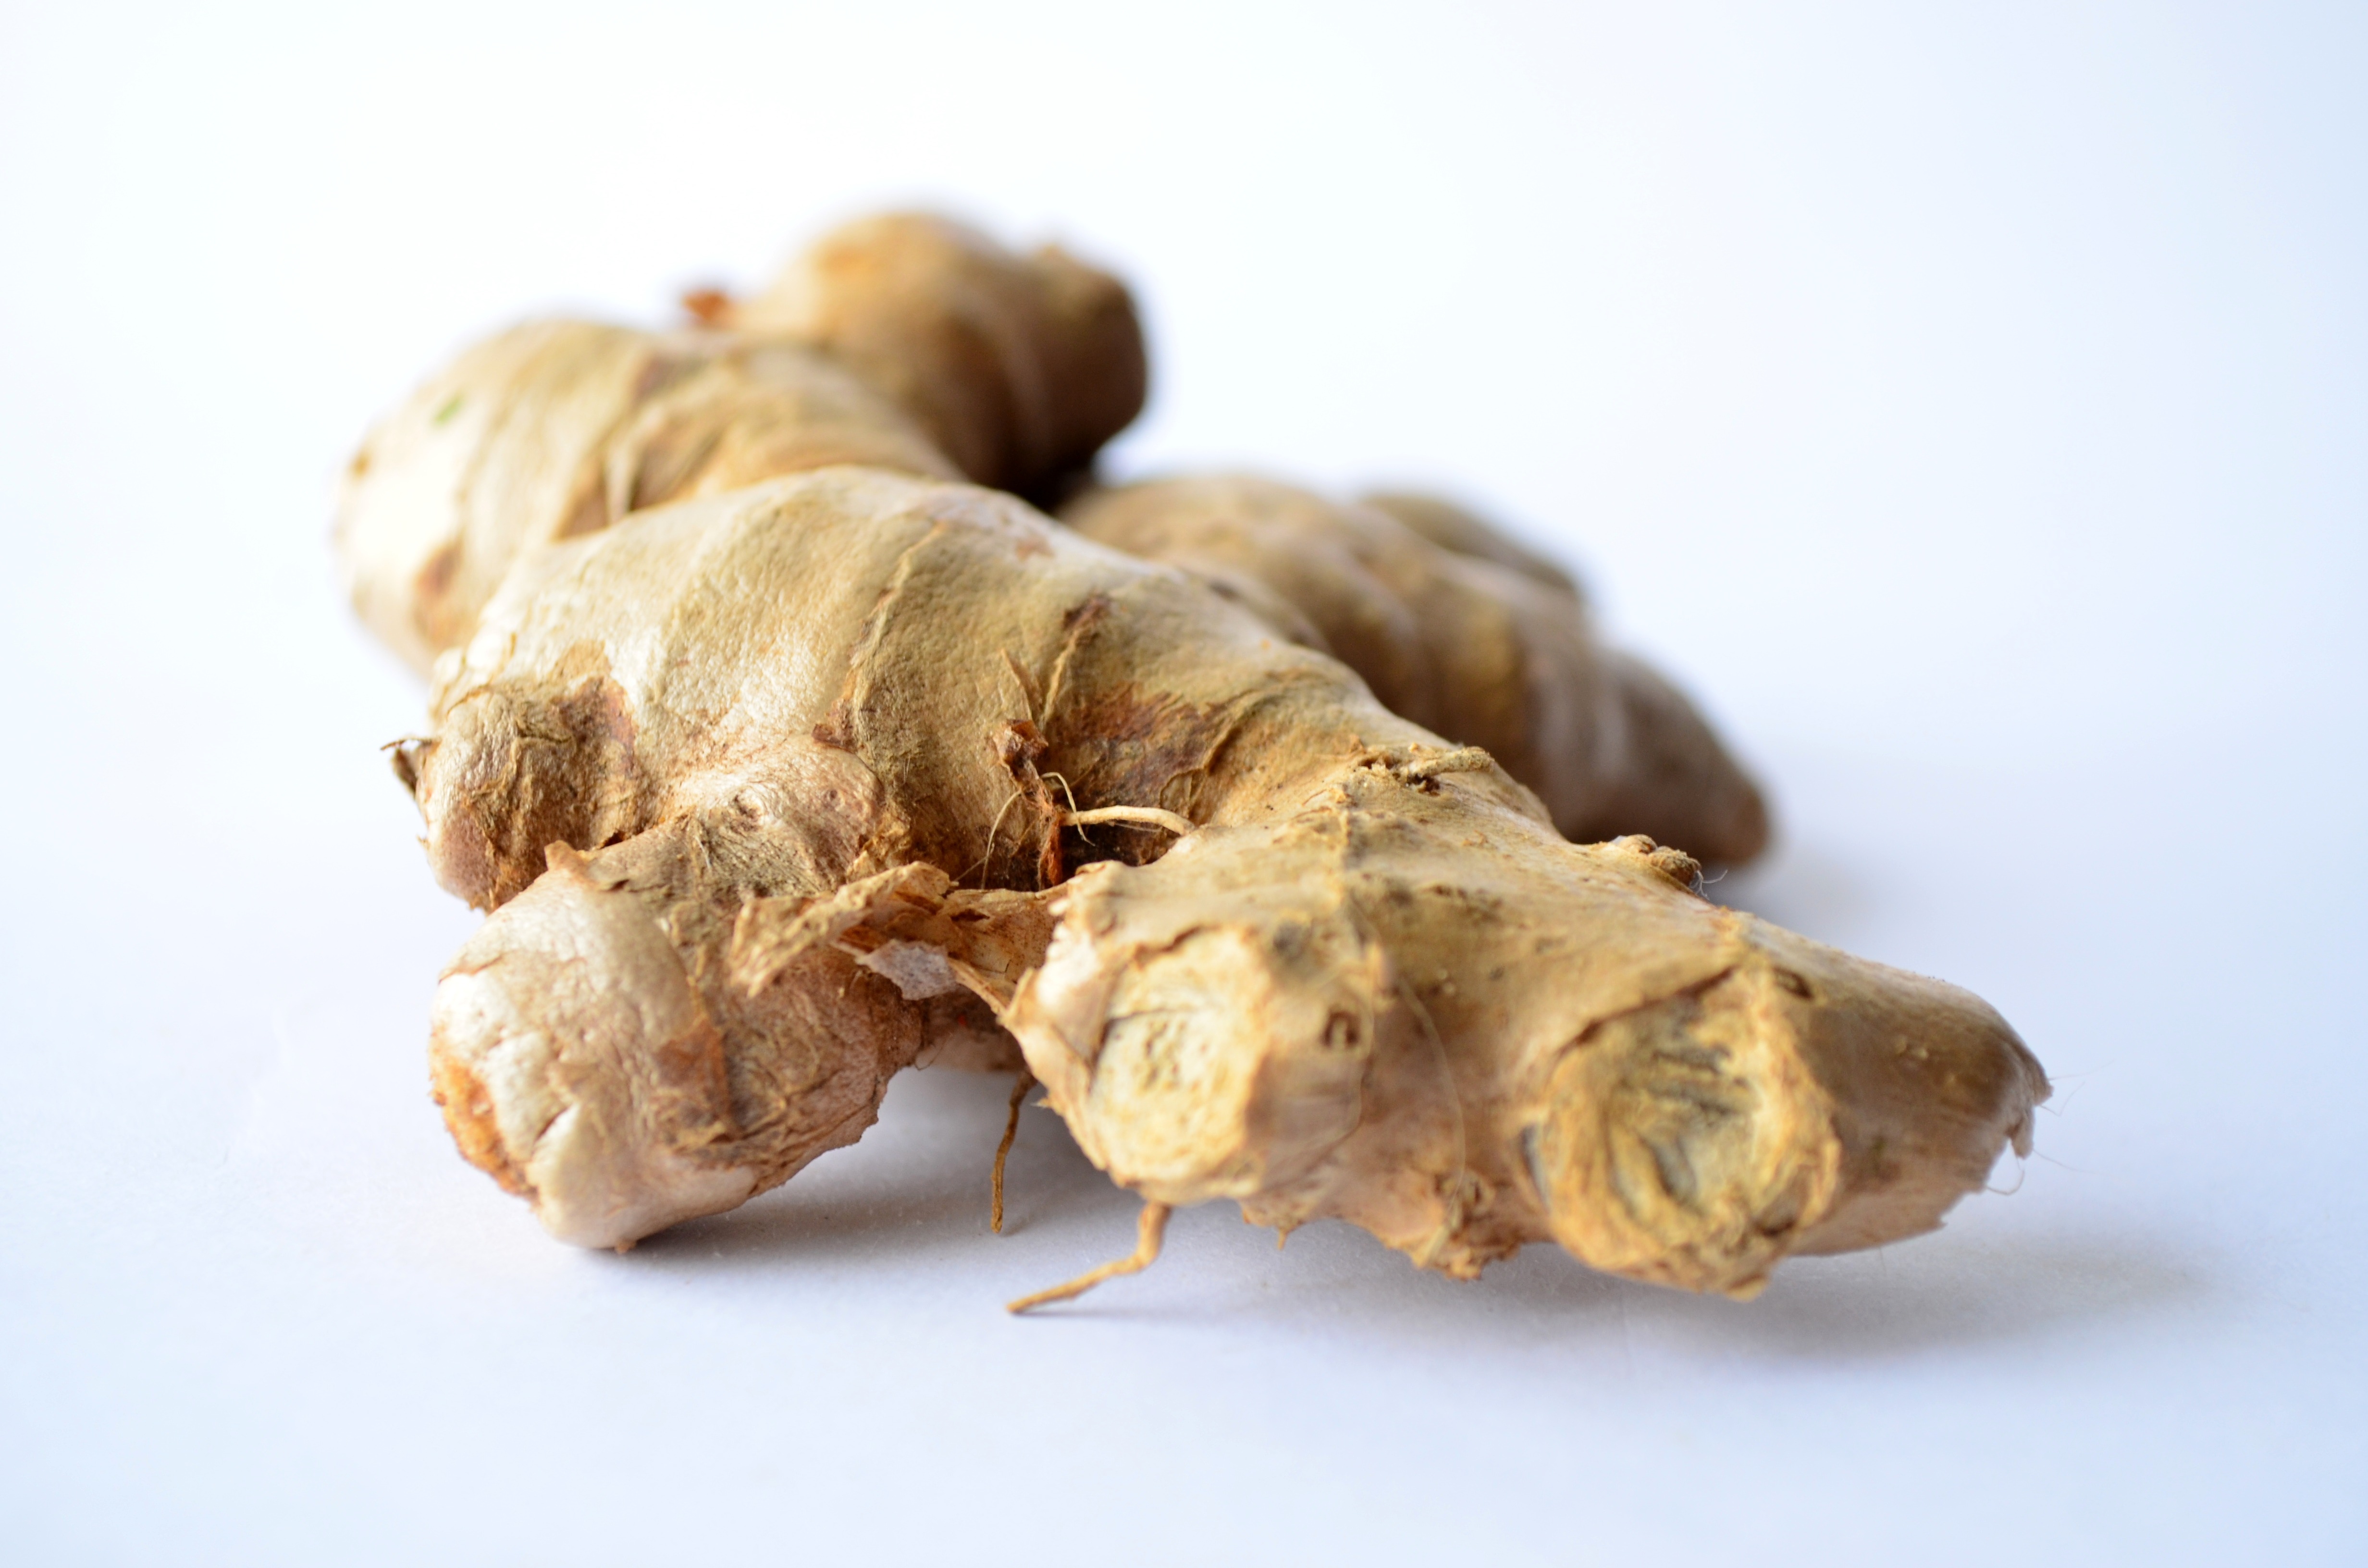
plant, stem, aroma, food, spice, ingredient, herb, produce, vegetable, condiment, raw, ginger, flavor, flowering plant, tuber, root vegetable, land plant